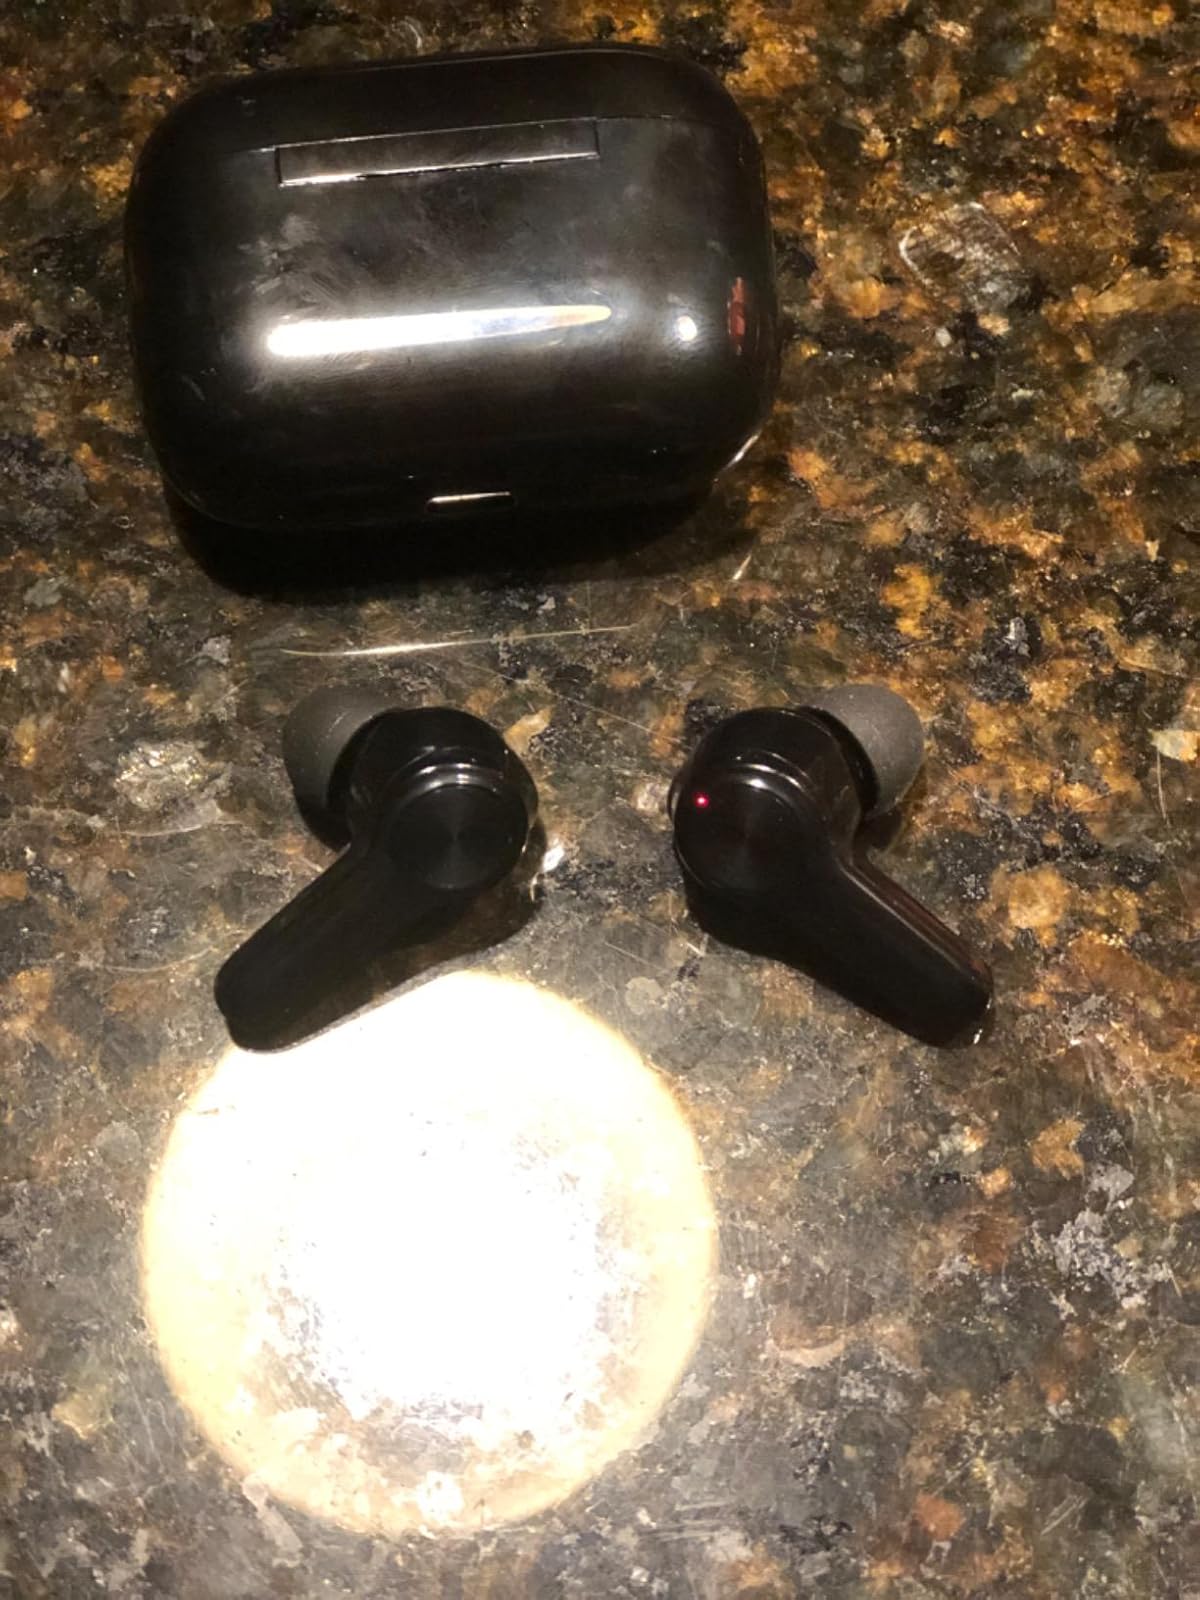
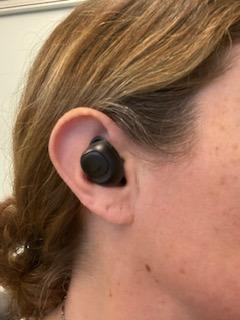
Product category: earbuds
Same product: no